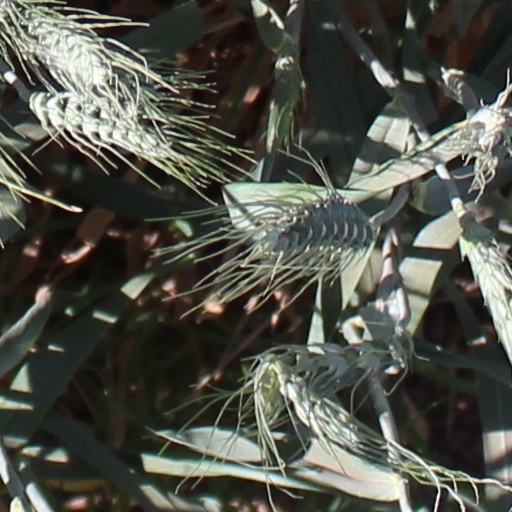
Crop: wheat